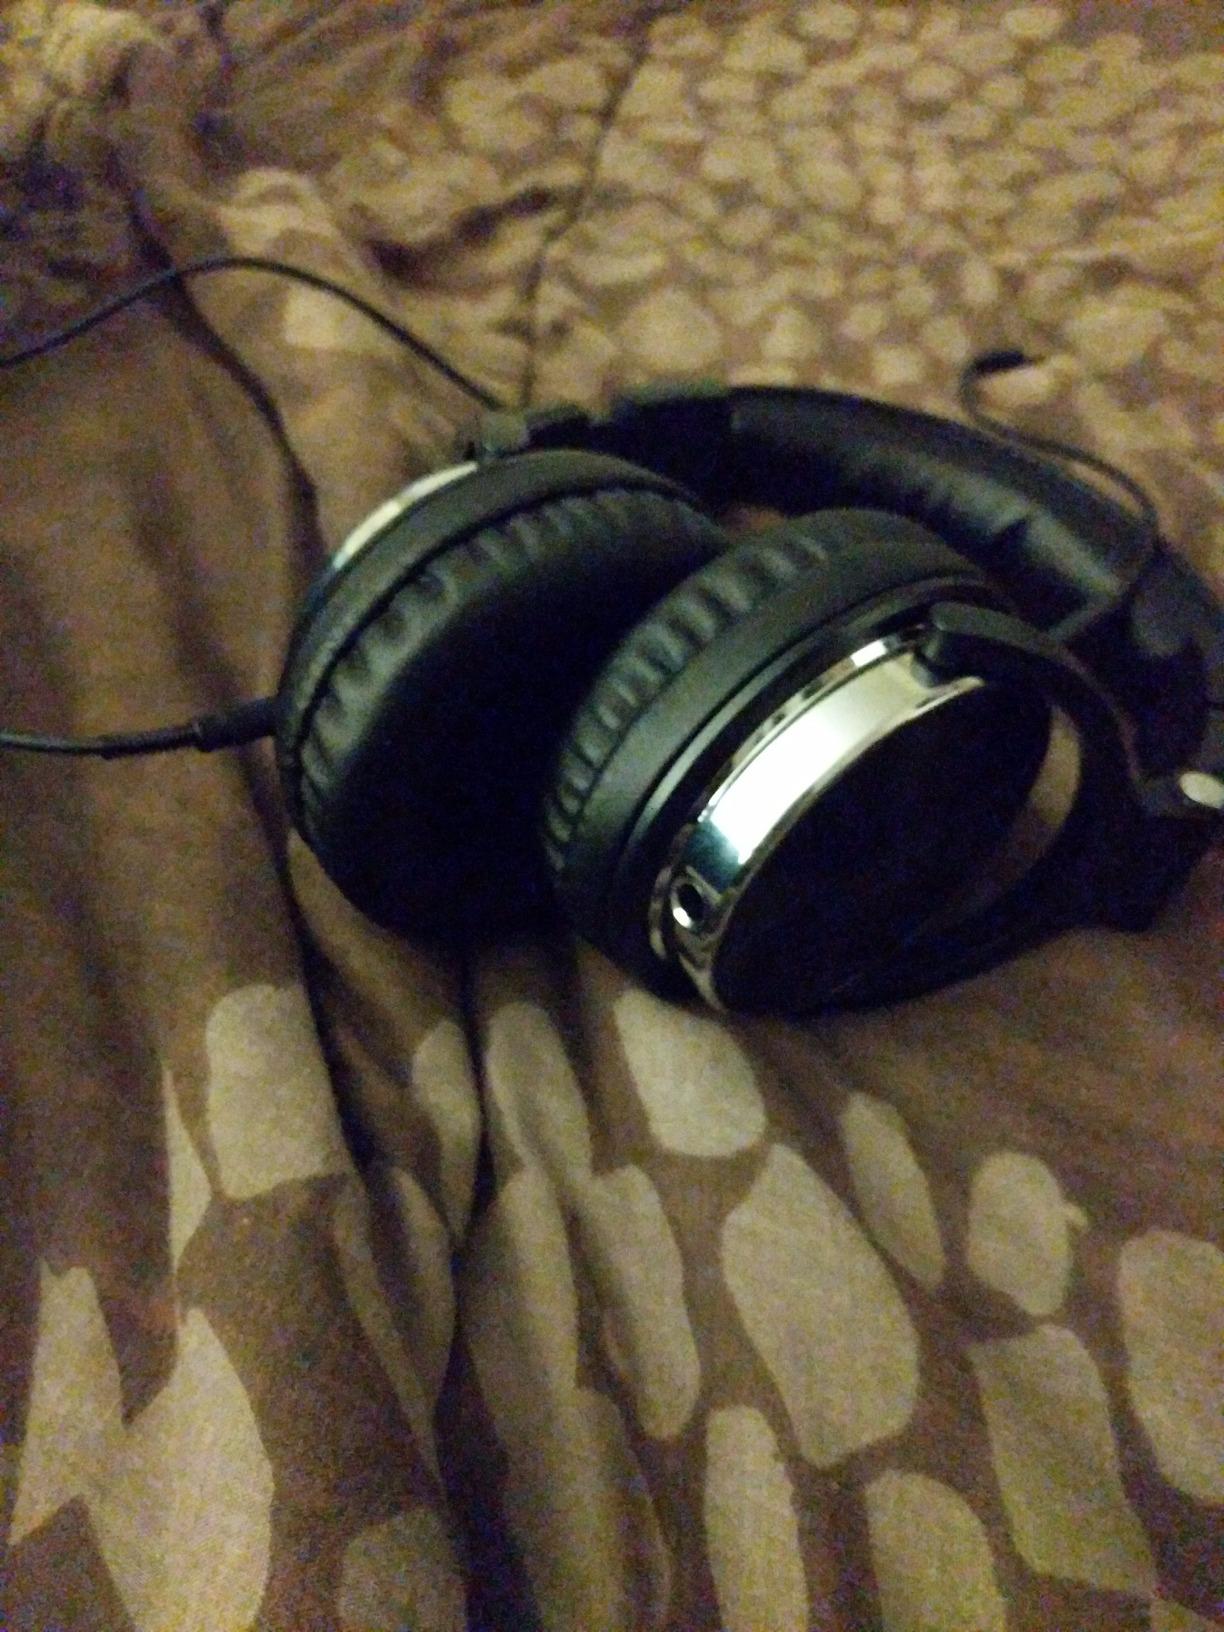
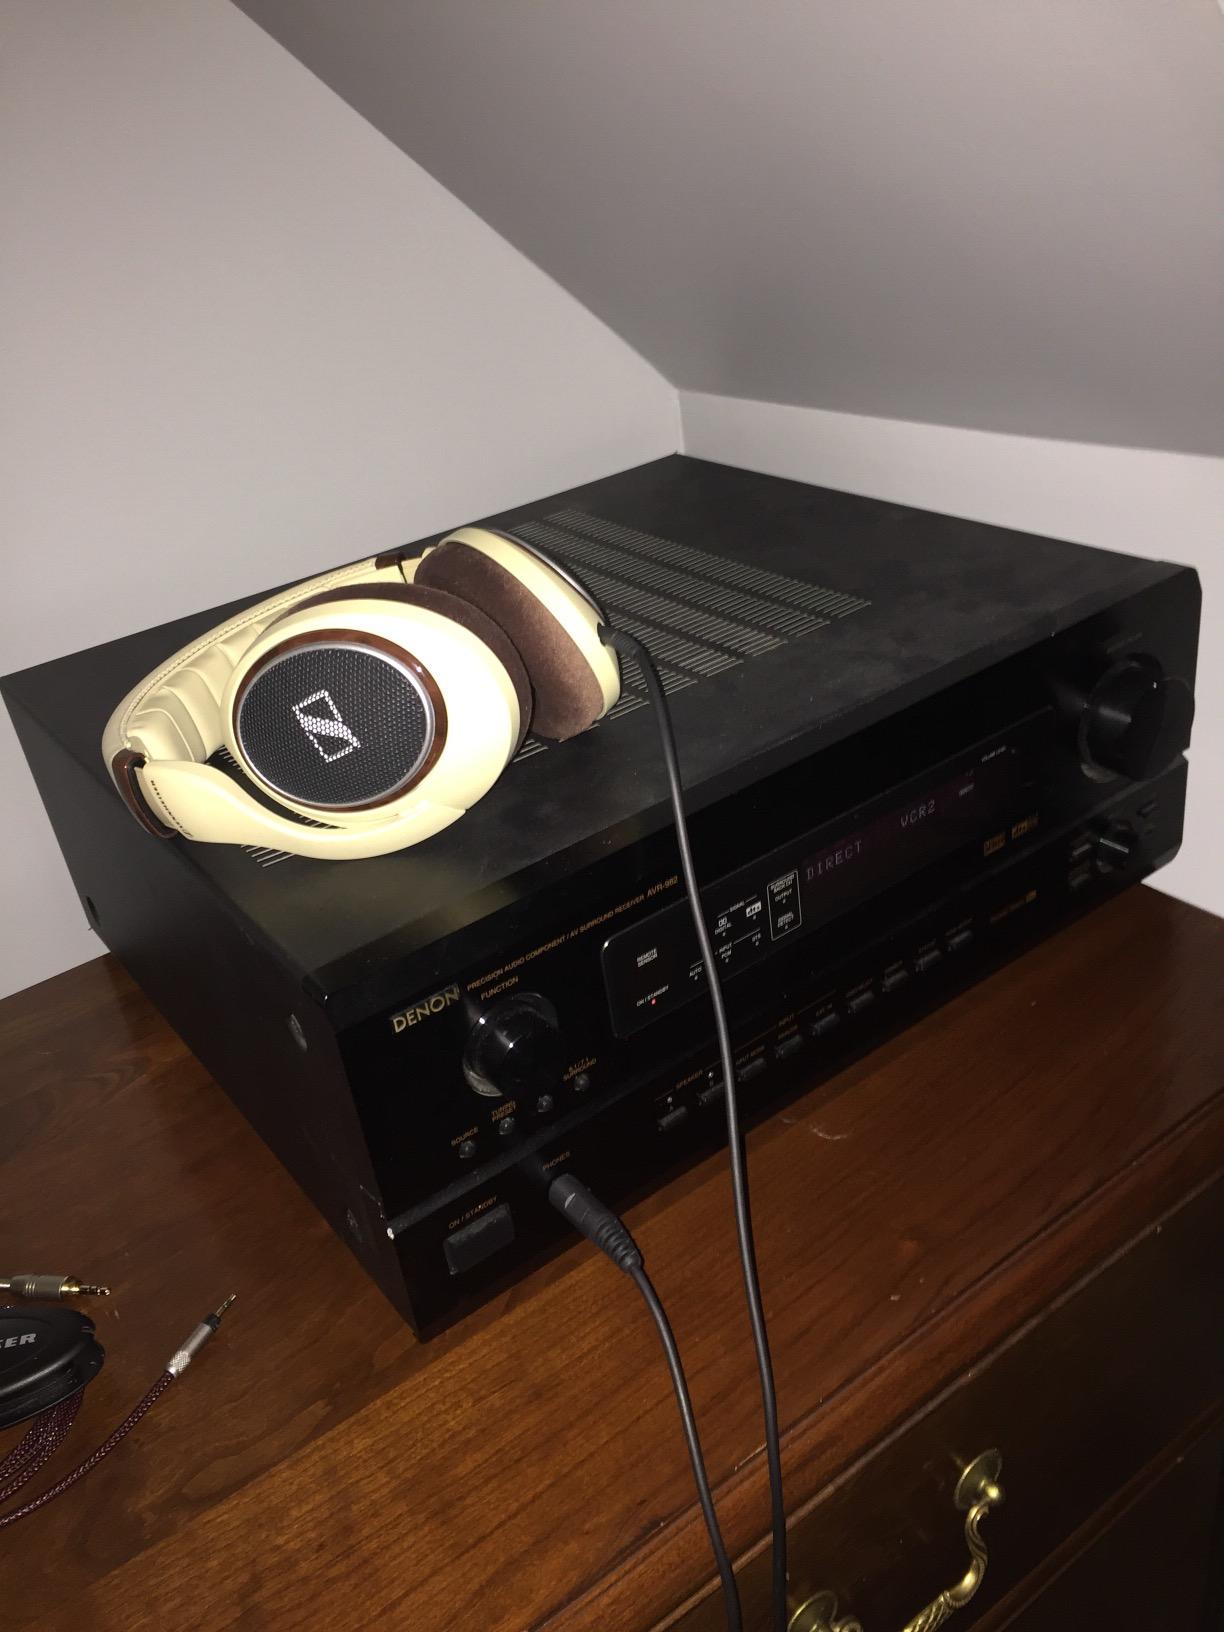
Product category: headphones
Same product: no